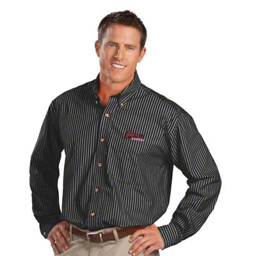
long sleeve dress shirt i like this for person , plus the written cardinals is unique .